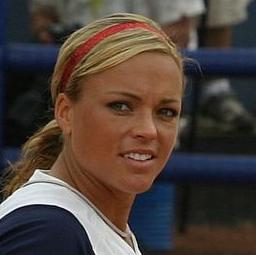
Age: 27